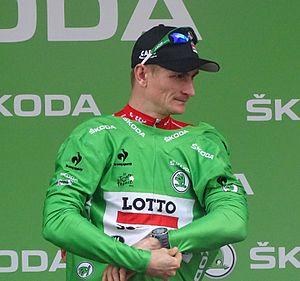
Reportage réalisé le mardi 7 juillet à l'occasion de l'arrivée de la quatrième étape du Tour de France 2015 à Cambrai, Nord-Pas-de-Calais, France.